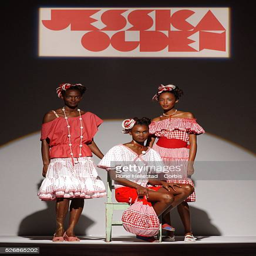
models on the catwalk at the fashion show